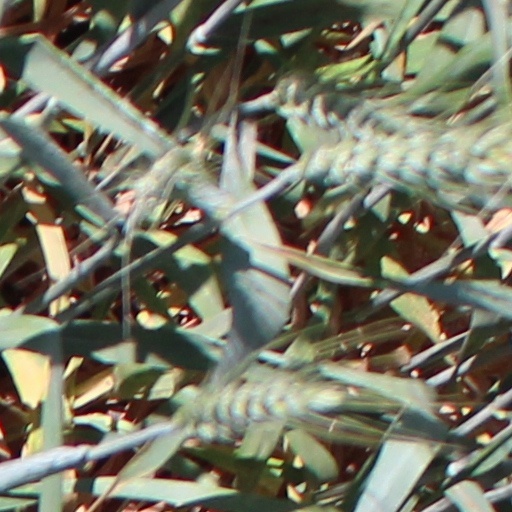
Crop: wheat